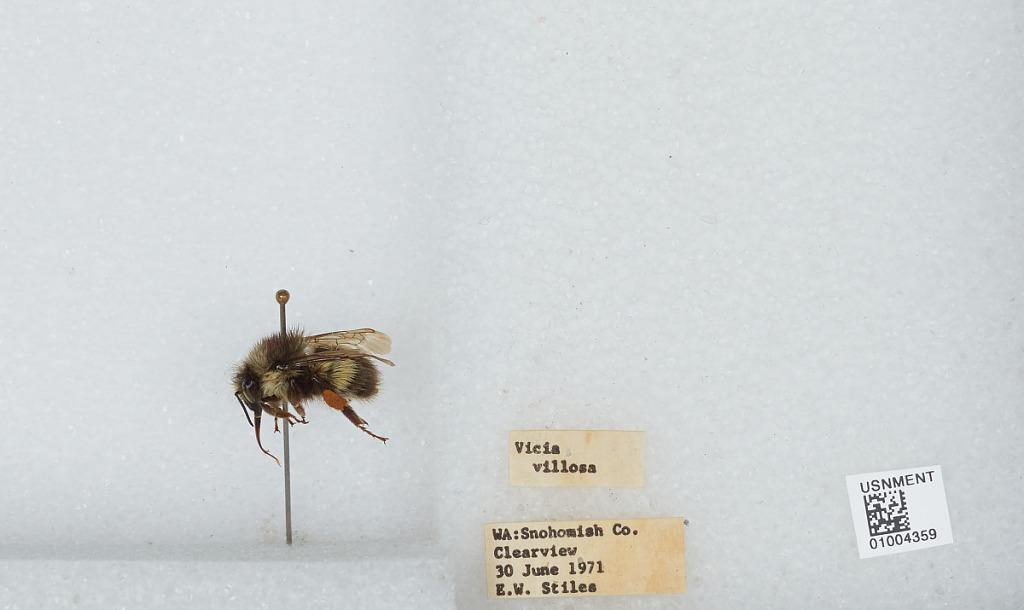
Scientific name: Bombus (Pyrobombus) flavifrons Cresson
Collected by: E. Stiles
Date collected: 1971-6-30
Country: United States
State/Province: Washington
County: Snohomish
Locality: Clearview
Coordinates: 47.8292, -122.145